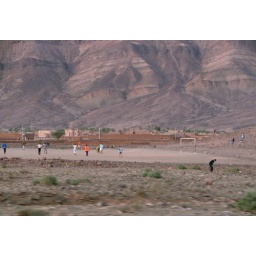
playing football in mountain country along the road SE to M'hamid